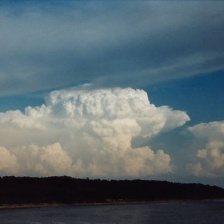
Cloud type: Cumulonimbus